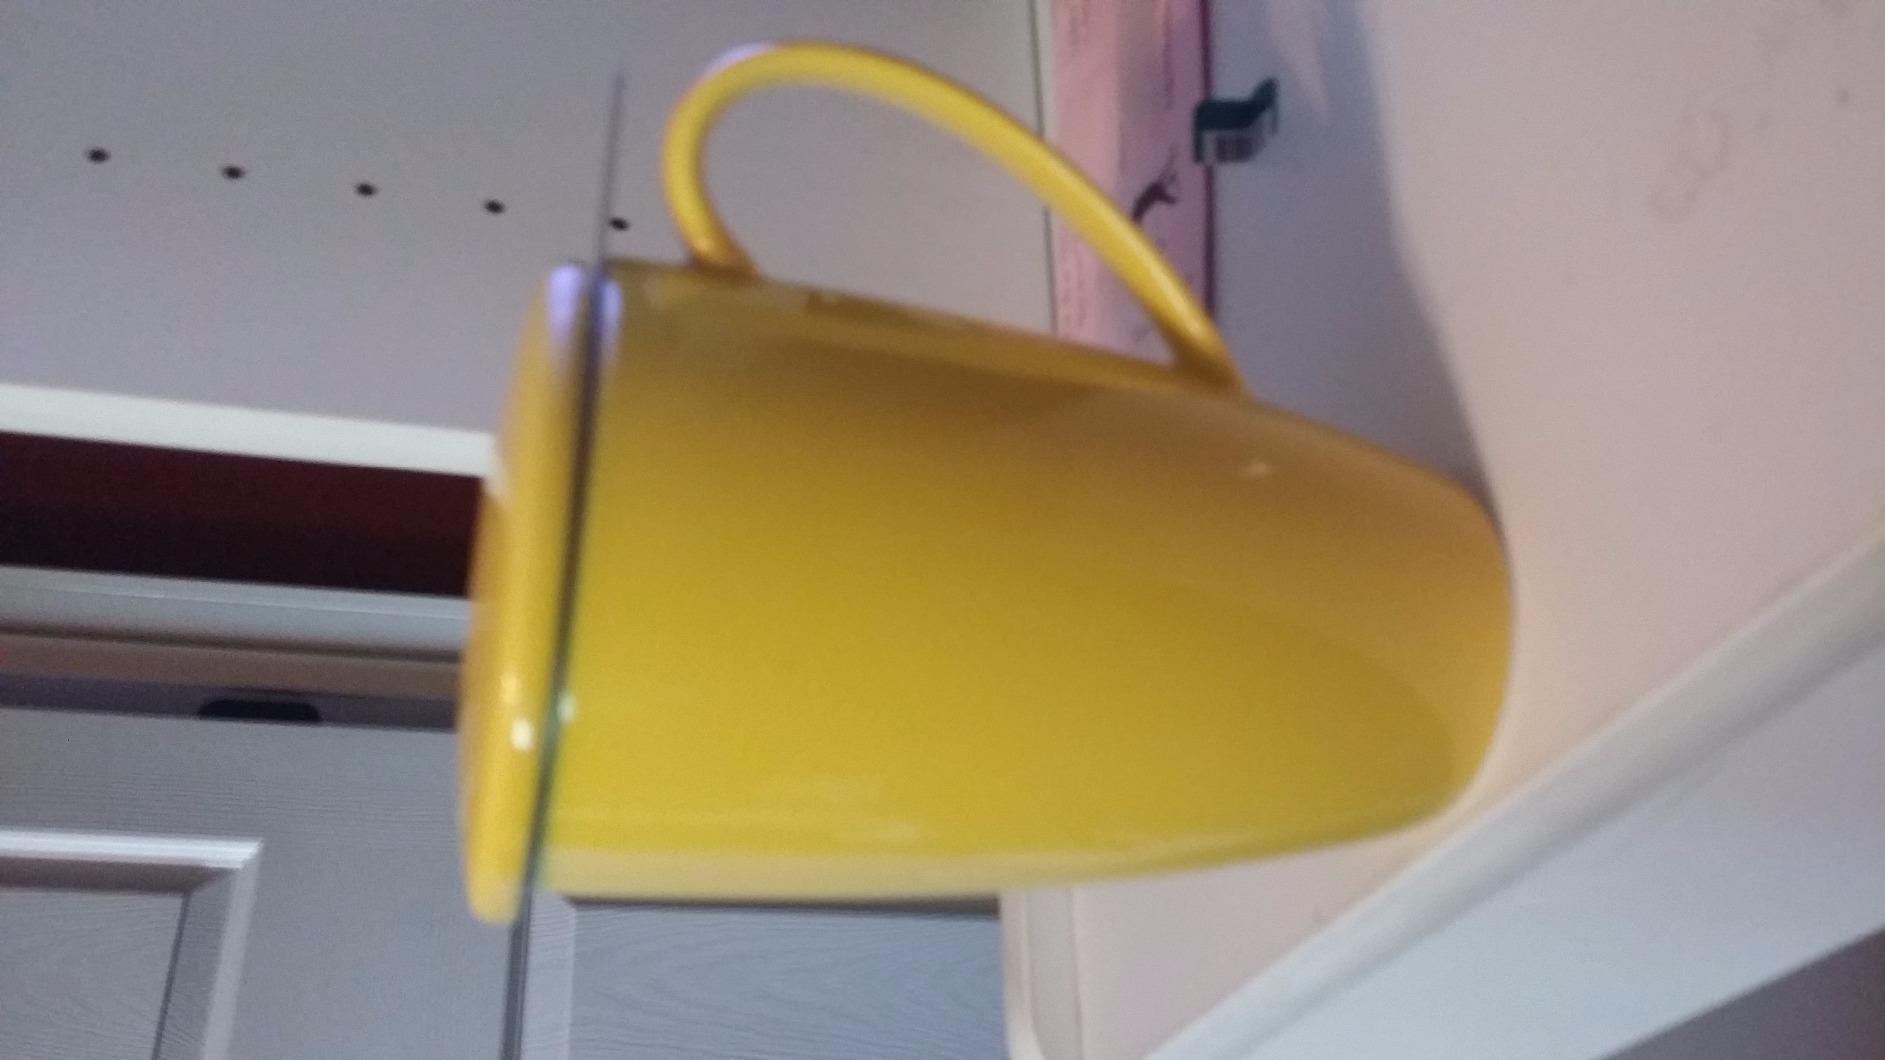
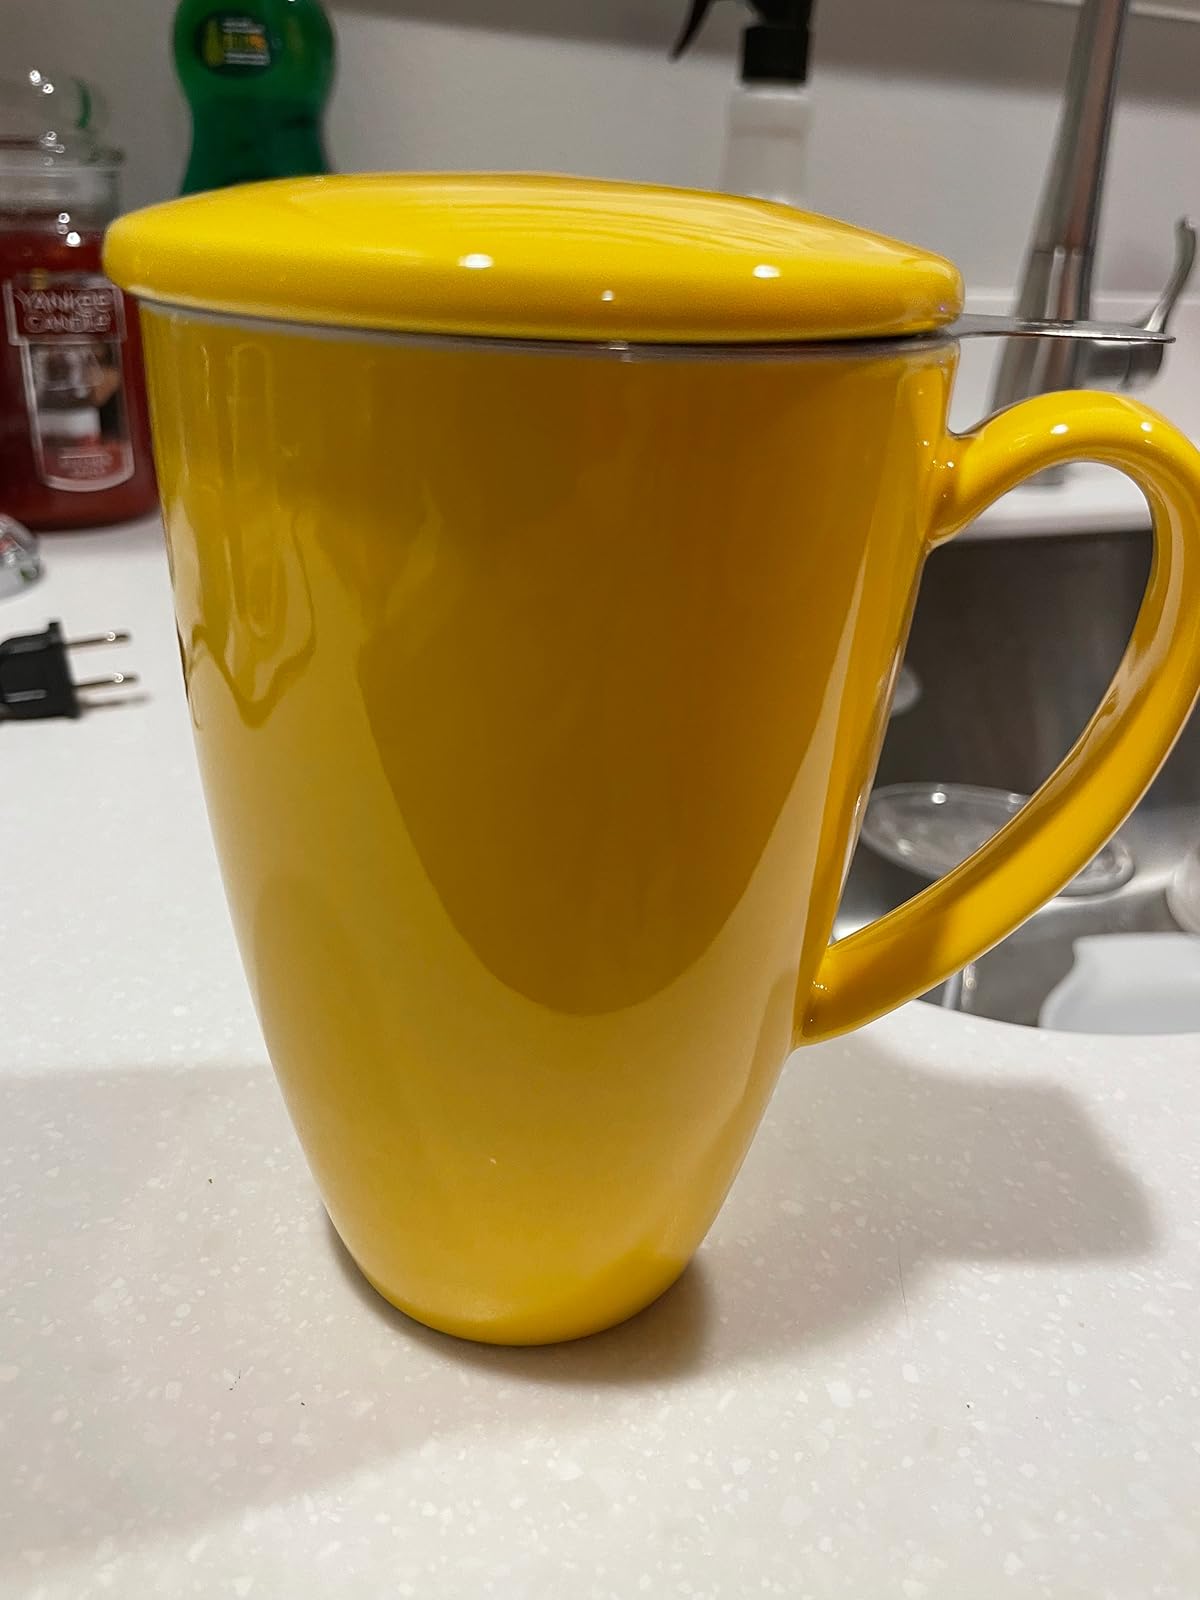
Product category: items_mug
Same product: yes